Omptin

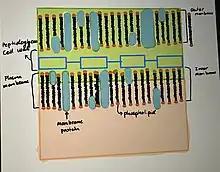
Outer Membrane of Gram Negative Bacteria

Omptin outer membrane proteins are found in select Gram-negative bacteria, including members of the Enterobacteriaceae family like "E. coli" (OmpT), "Yersinia pestis" (Pla), "Salmonella enterica" (PgtE), "Shigella flexneri" (IcsP), and "Citrobacter rodentium" (CroP). The Omptin family encompasses outer membrane proteases such as OmpT in "E. coli" and Ola in "Salmonella". In "E. coli", Omptin proteins like OmpT, OmpP, and ArlC can be identified, and all possess the ability to cleave antimicrobial peptides. These Omptin proteases are commonly grouped into OmpT or Pla families, with Pla Omptins demonstrating higher efficacy in cleaving or activating plasminogen compared to OmpT. Omptins, such as Pla and PgtE, disrupt innate immunity by influencing various systems, including plasminogen/plasmin, complement, coagulation, fibrinolysis, and matrix metalloproteinase systems. They achieve this by inactivating antimicrobial peptides, resulting in an enhanced spread and multiplication of Pla and PgtE. On the other hand, OmpT functions as a housekeeping protease, playing a role in degrading cationic antimicrobial peptides and augmenting "E. coli" capabilities. OmpT proteases are implicated in the cleavage of antimicrobial peptides, and an escalation in Omptin activity is closely linked to clinical UPEC strains isolated from individuals with urinary tract infections. The variability in activity is associated with diverse expressions of OmpT and ArlC in "E. coli", with the presence of ArlC potentially accounting for the observed diversity in activity. This heightened Omptin activity is specifically identified with UPEC strains responsible for urinary tract infections